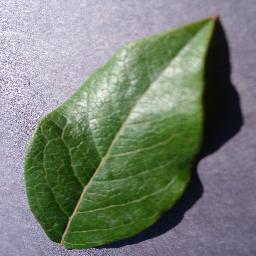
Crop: blueberry
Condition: healthy